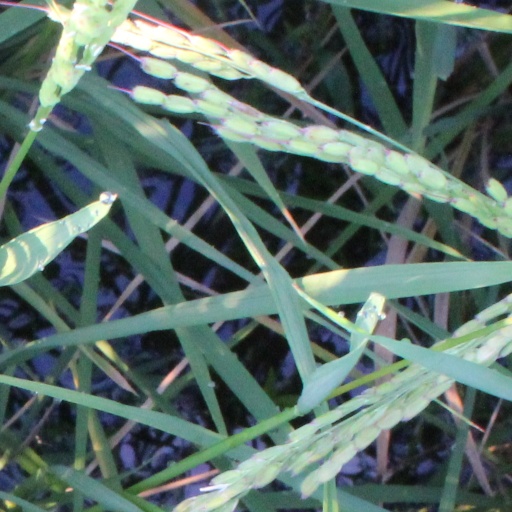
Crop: rice